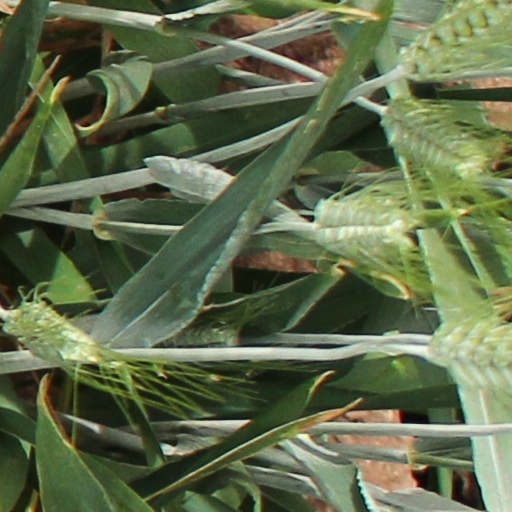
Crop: wheat